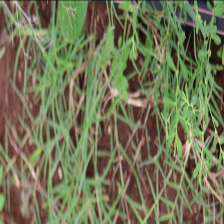
Weed species: Harali_(Cynodon_dactylon)